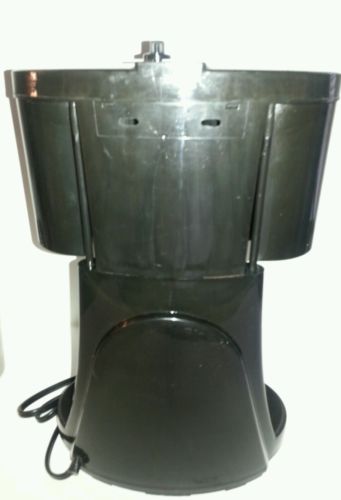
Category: coffee maker